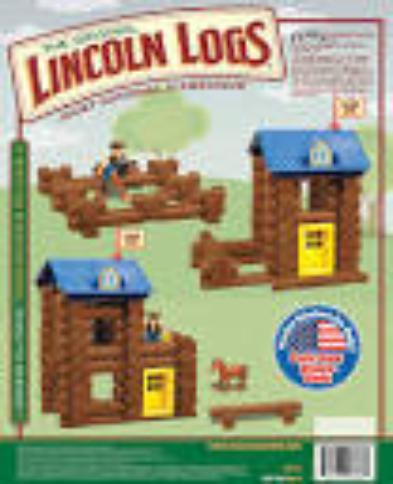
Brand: lincoln logs
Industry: Leisure